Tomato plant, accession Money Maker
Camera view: tilt-top (135 deg); turntable rotation: 330 degrees
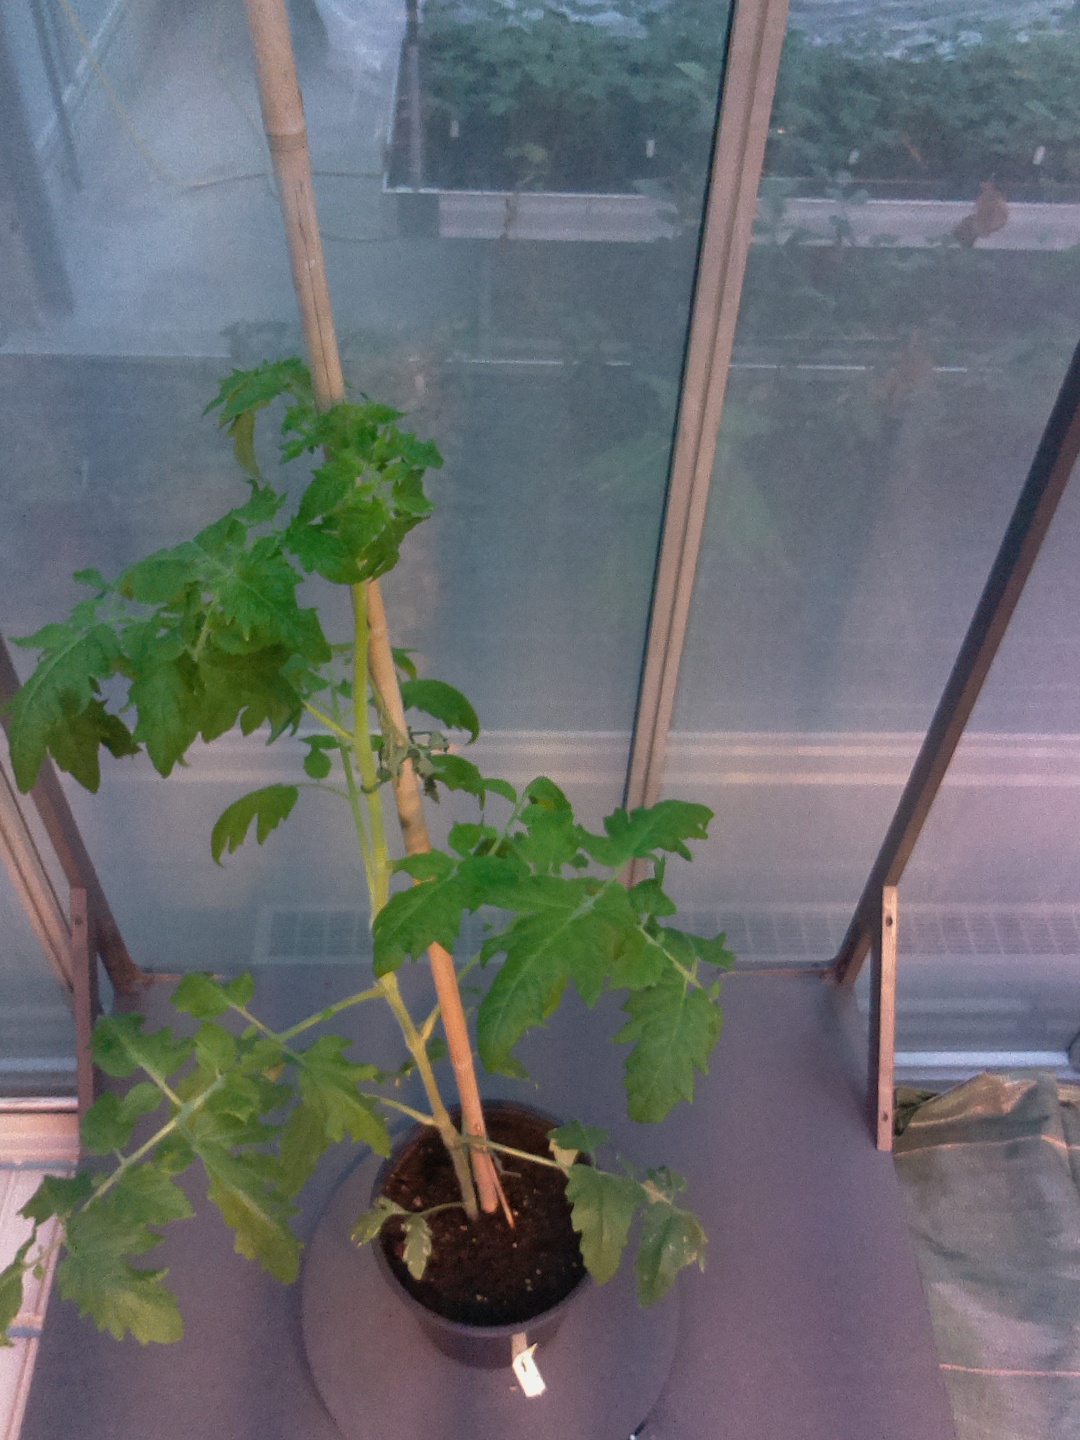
BBCH growth stage 16: 12 of true leaves visible